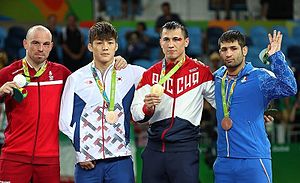
Brydning under sommer-OL 2016 - 75 kg græsk-romersk stil (herrer)
De fire medaljetagere.